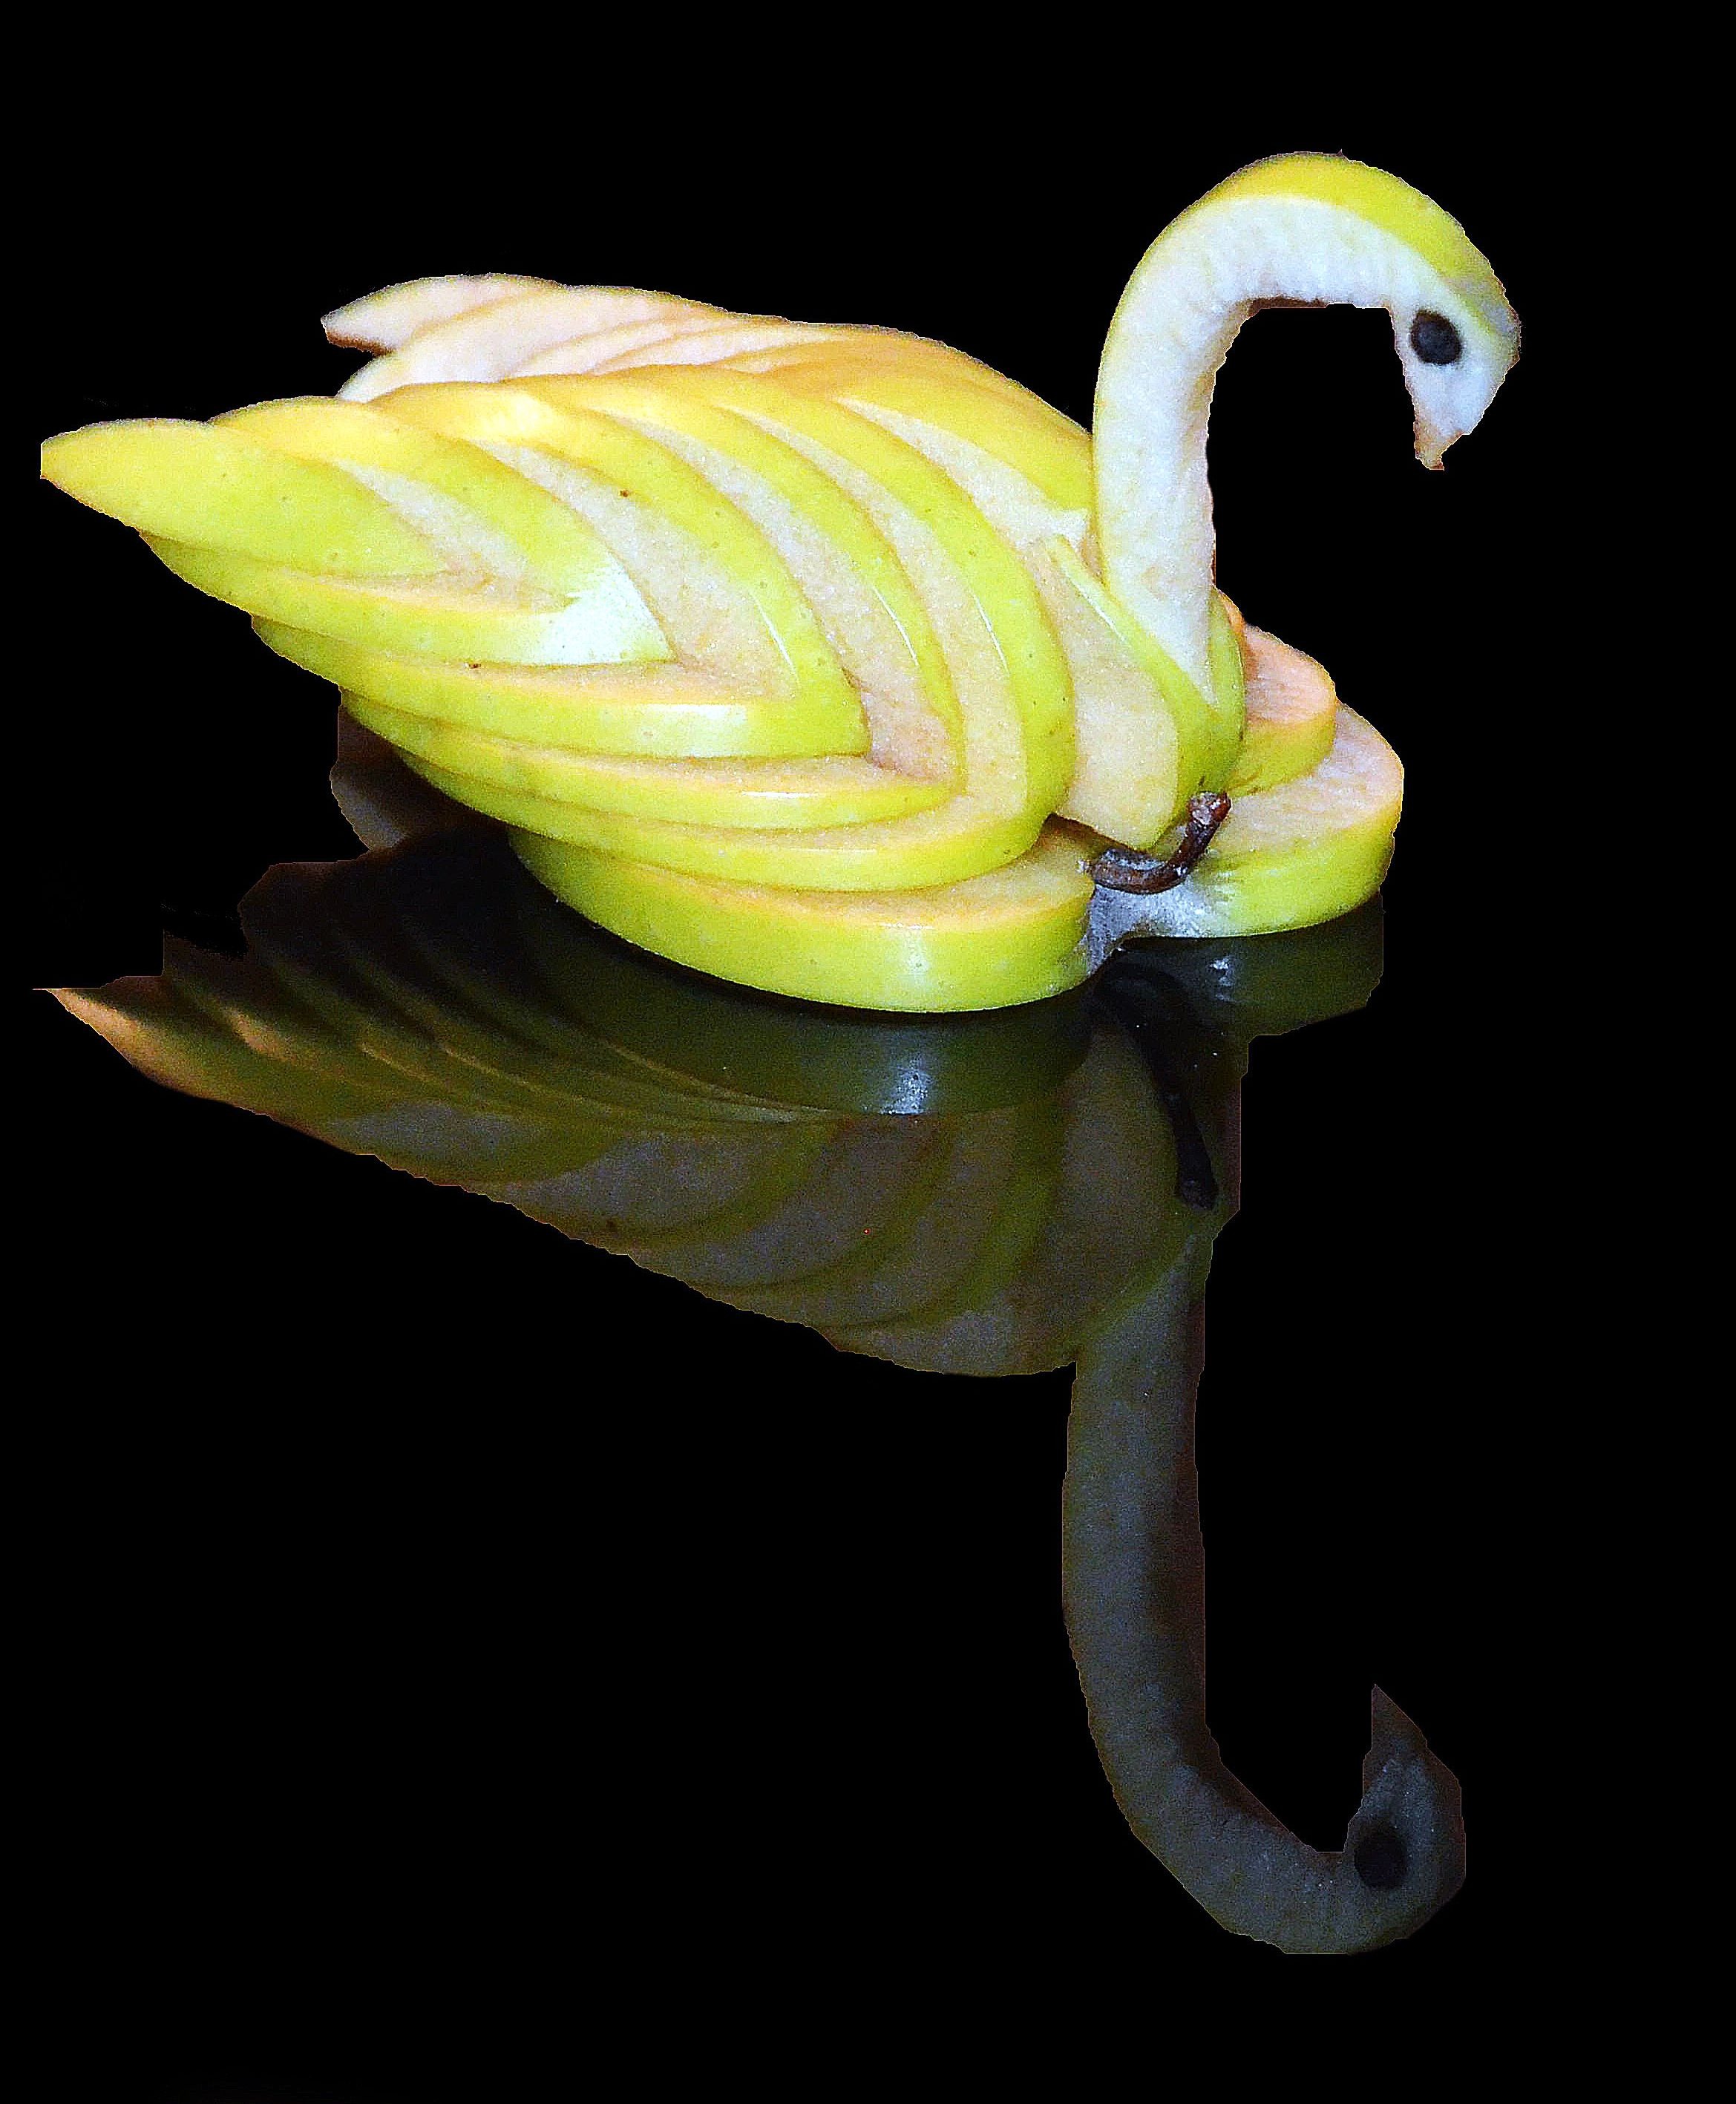
apple, creative, plant, flower, produce, yellow, flora, swan, macro photography, flowering plant, land plant, banana family